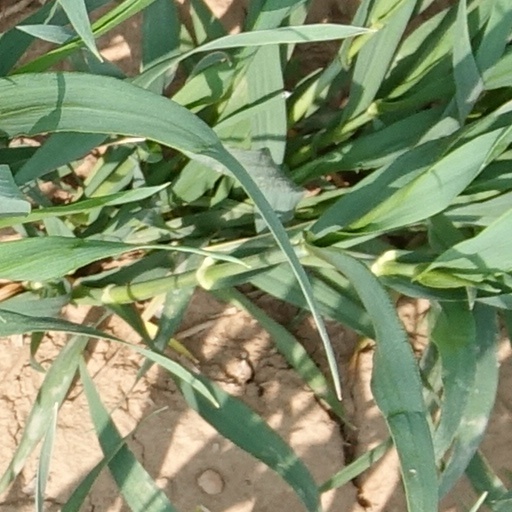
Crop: wheat